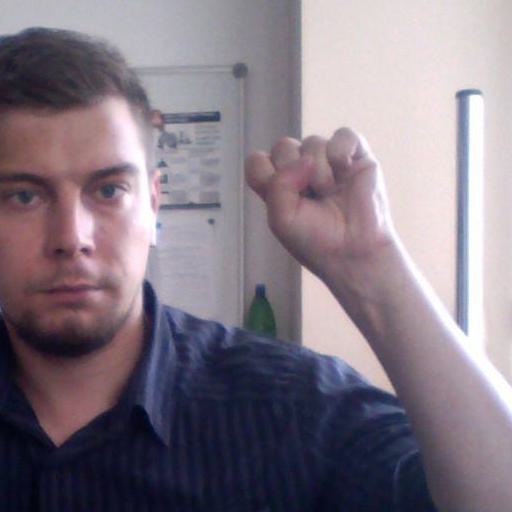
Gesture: fist